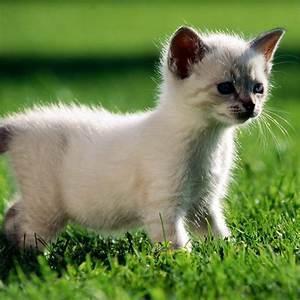
cat